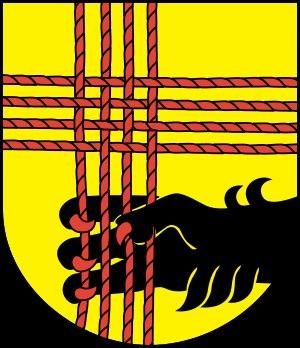
Zeulenroda-Triebes est une ville allemande de Thuringe située dans l'arrondissement de Greiz. Ancien chef-lieu d'arrondissement à l'époque de la RDA, la ville est née en 2006 de la fusion de Zeulenroda et de Triebes.